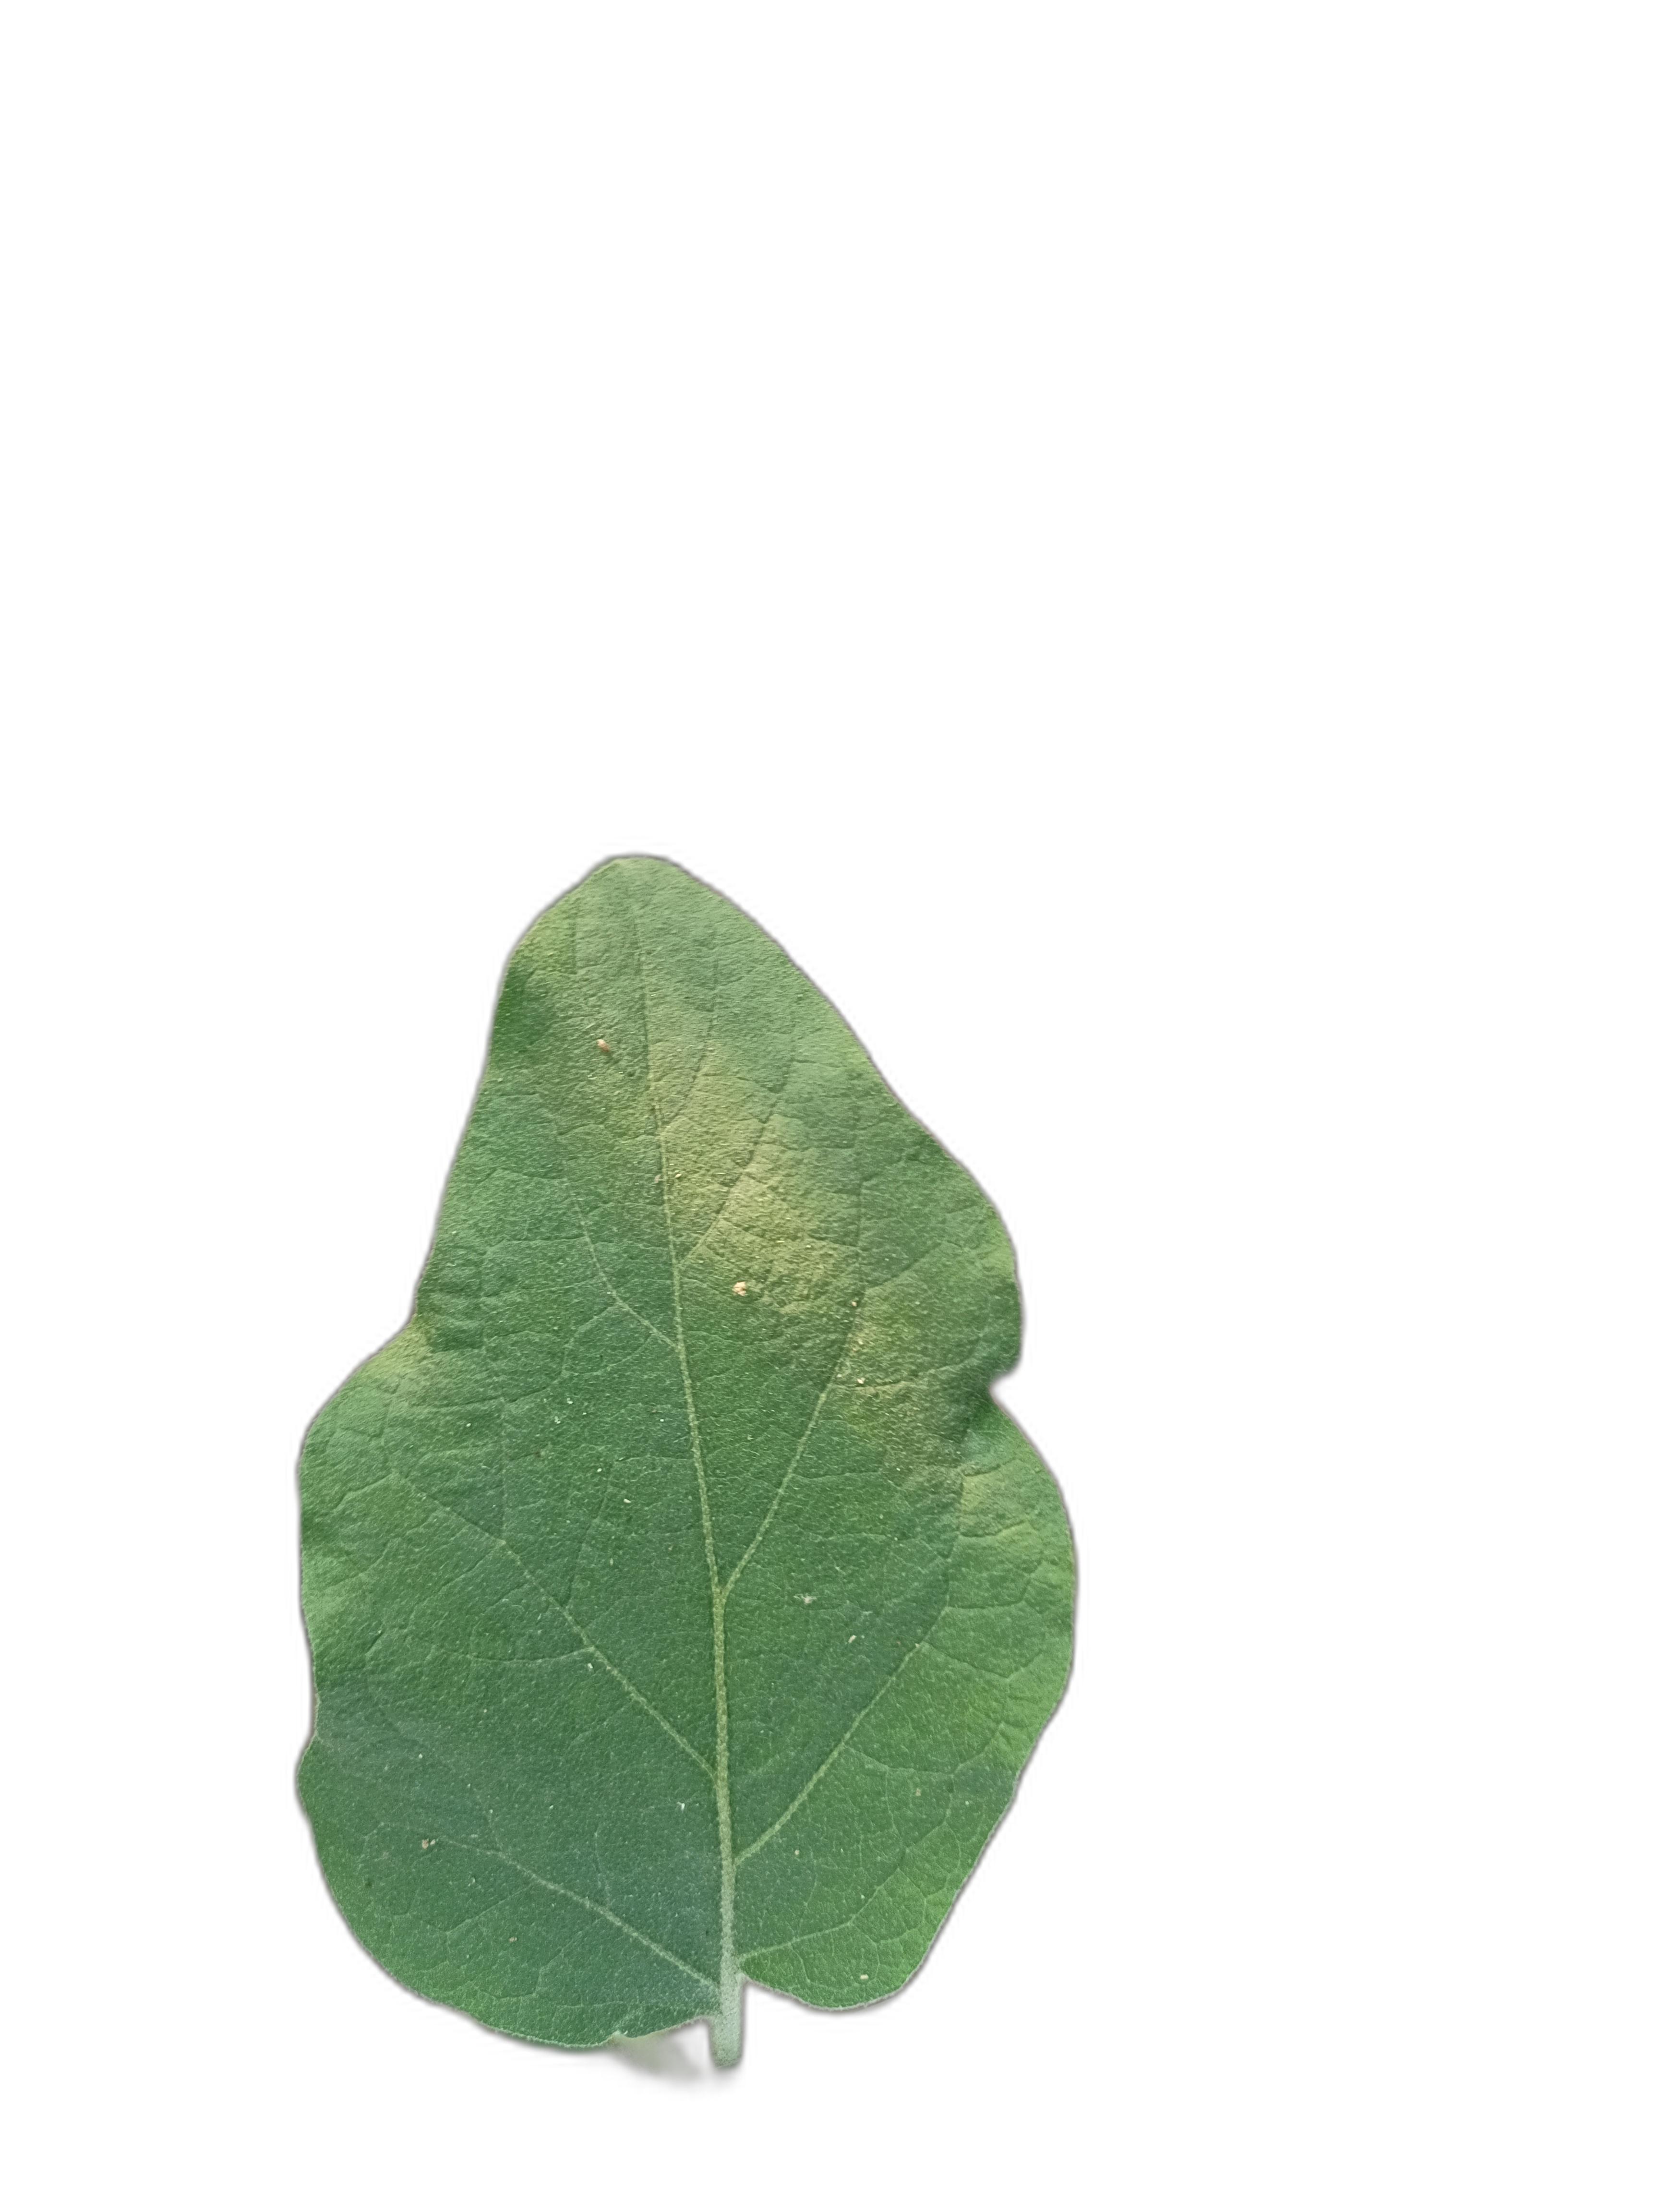
Label: Healthy Leaf